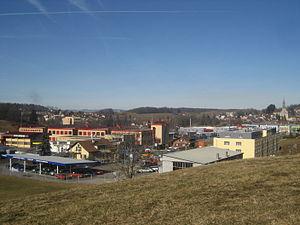
Châtel-Saint-Denis est une localité et une commune suisse du canton de Fribourg, chef-lieu du district de la Veveyse.